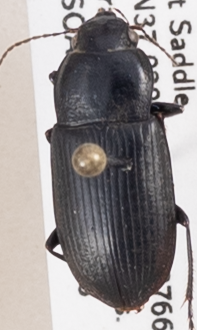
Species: Anisodactylus similis
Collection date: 2019-05-08
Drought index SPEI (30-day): -0.8
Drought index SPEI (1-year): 0.212
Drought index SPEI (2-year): -0.24